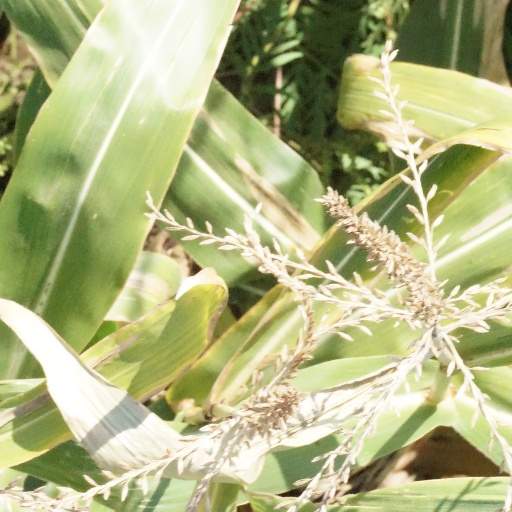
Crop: maize; corn